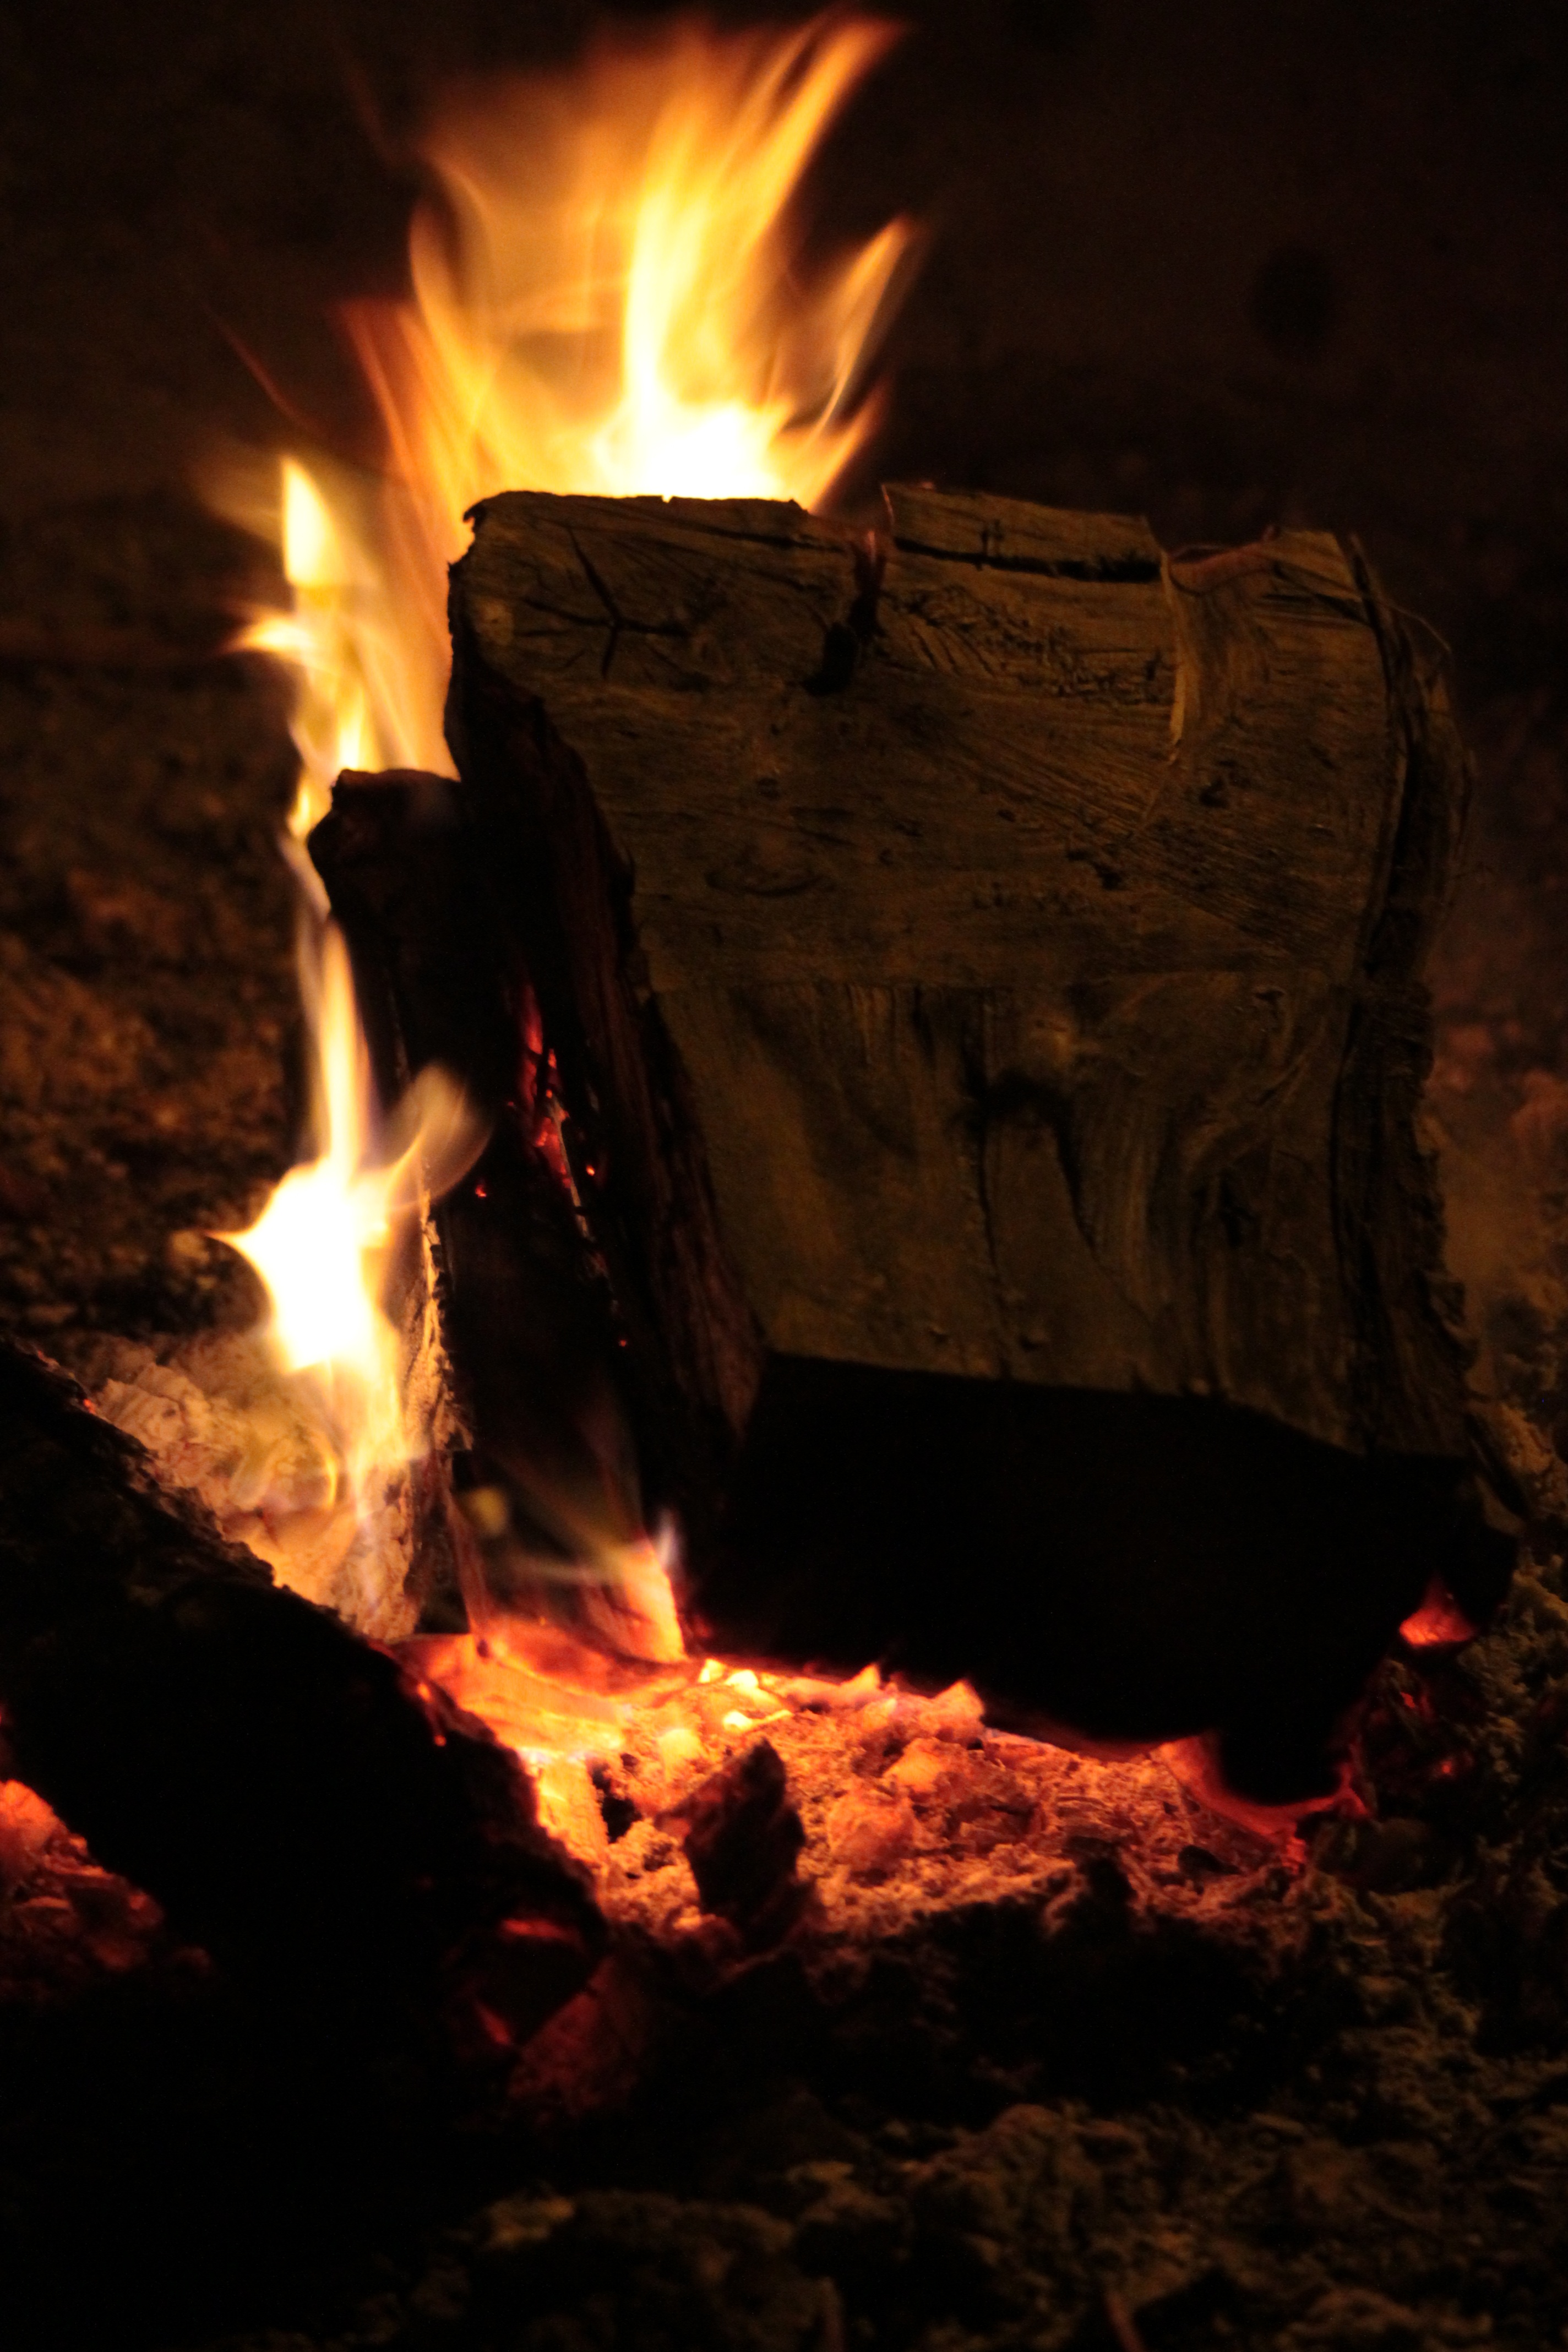
night, formation, flame, fire, glow, darkness, campfire, bonfire, hot, geological phenomenon